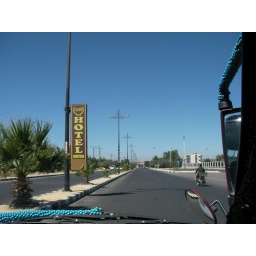
Passing along the highway from Damascus to Quneitra in the bus I hired